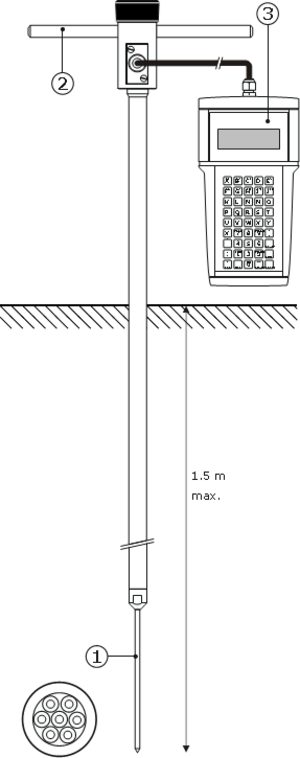
Un conductimètre, ou conductivimètre, est un appareil permettant de mesurer une propriété de conductivité.